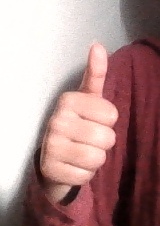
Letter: aleff